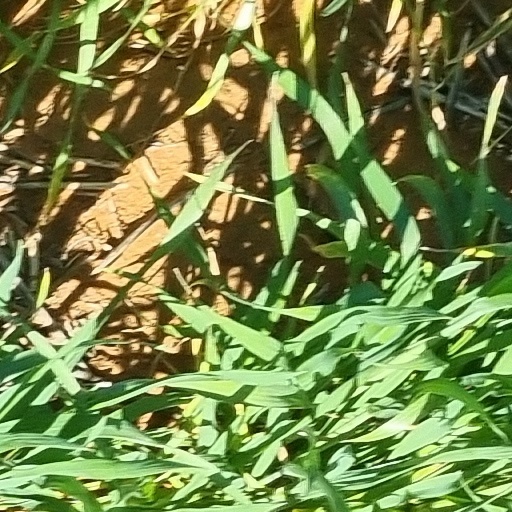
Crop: wheat